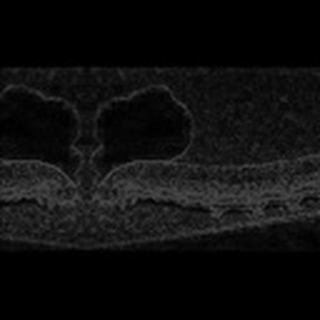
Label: cotton_army_worm